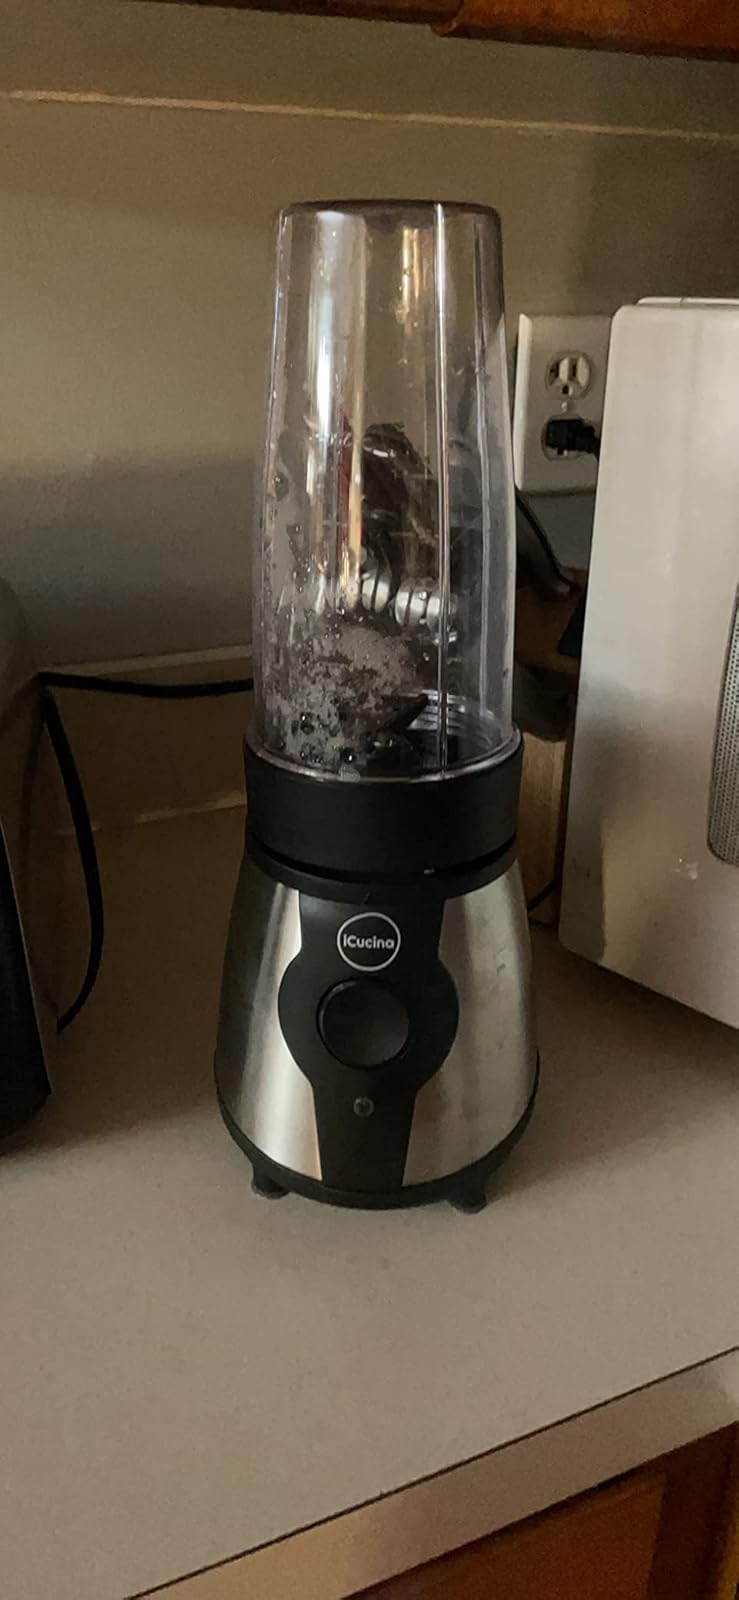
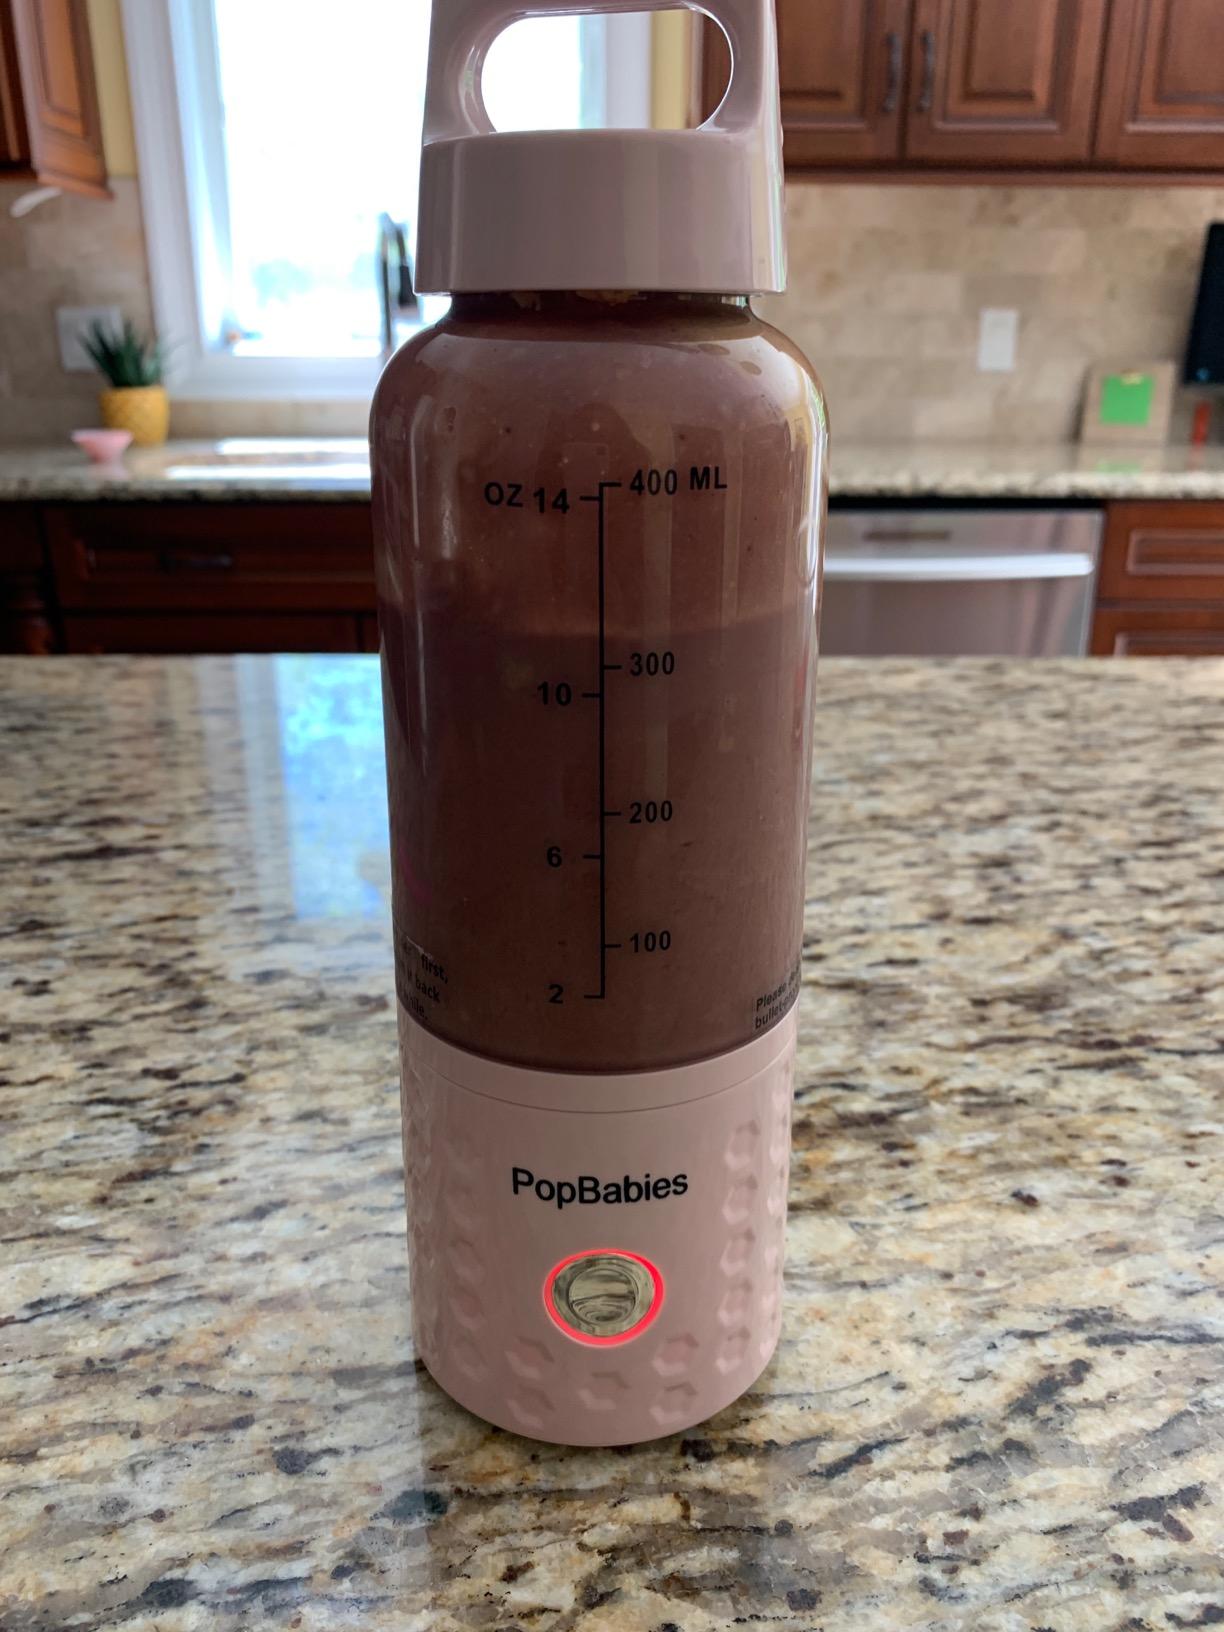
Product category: items_blender
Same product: no